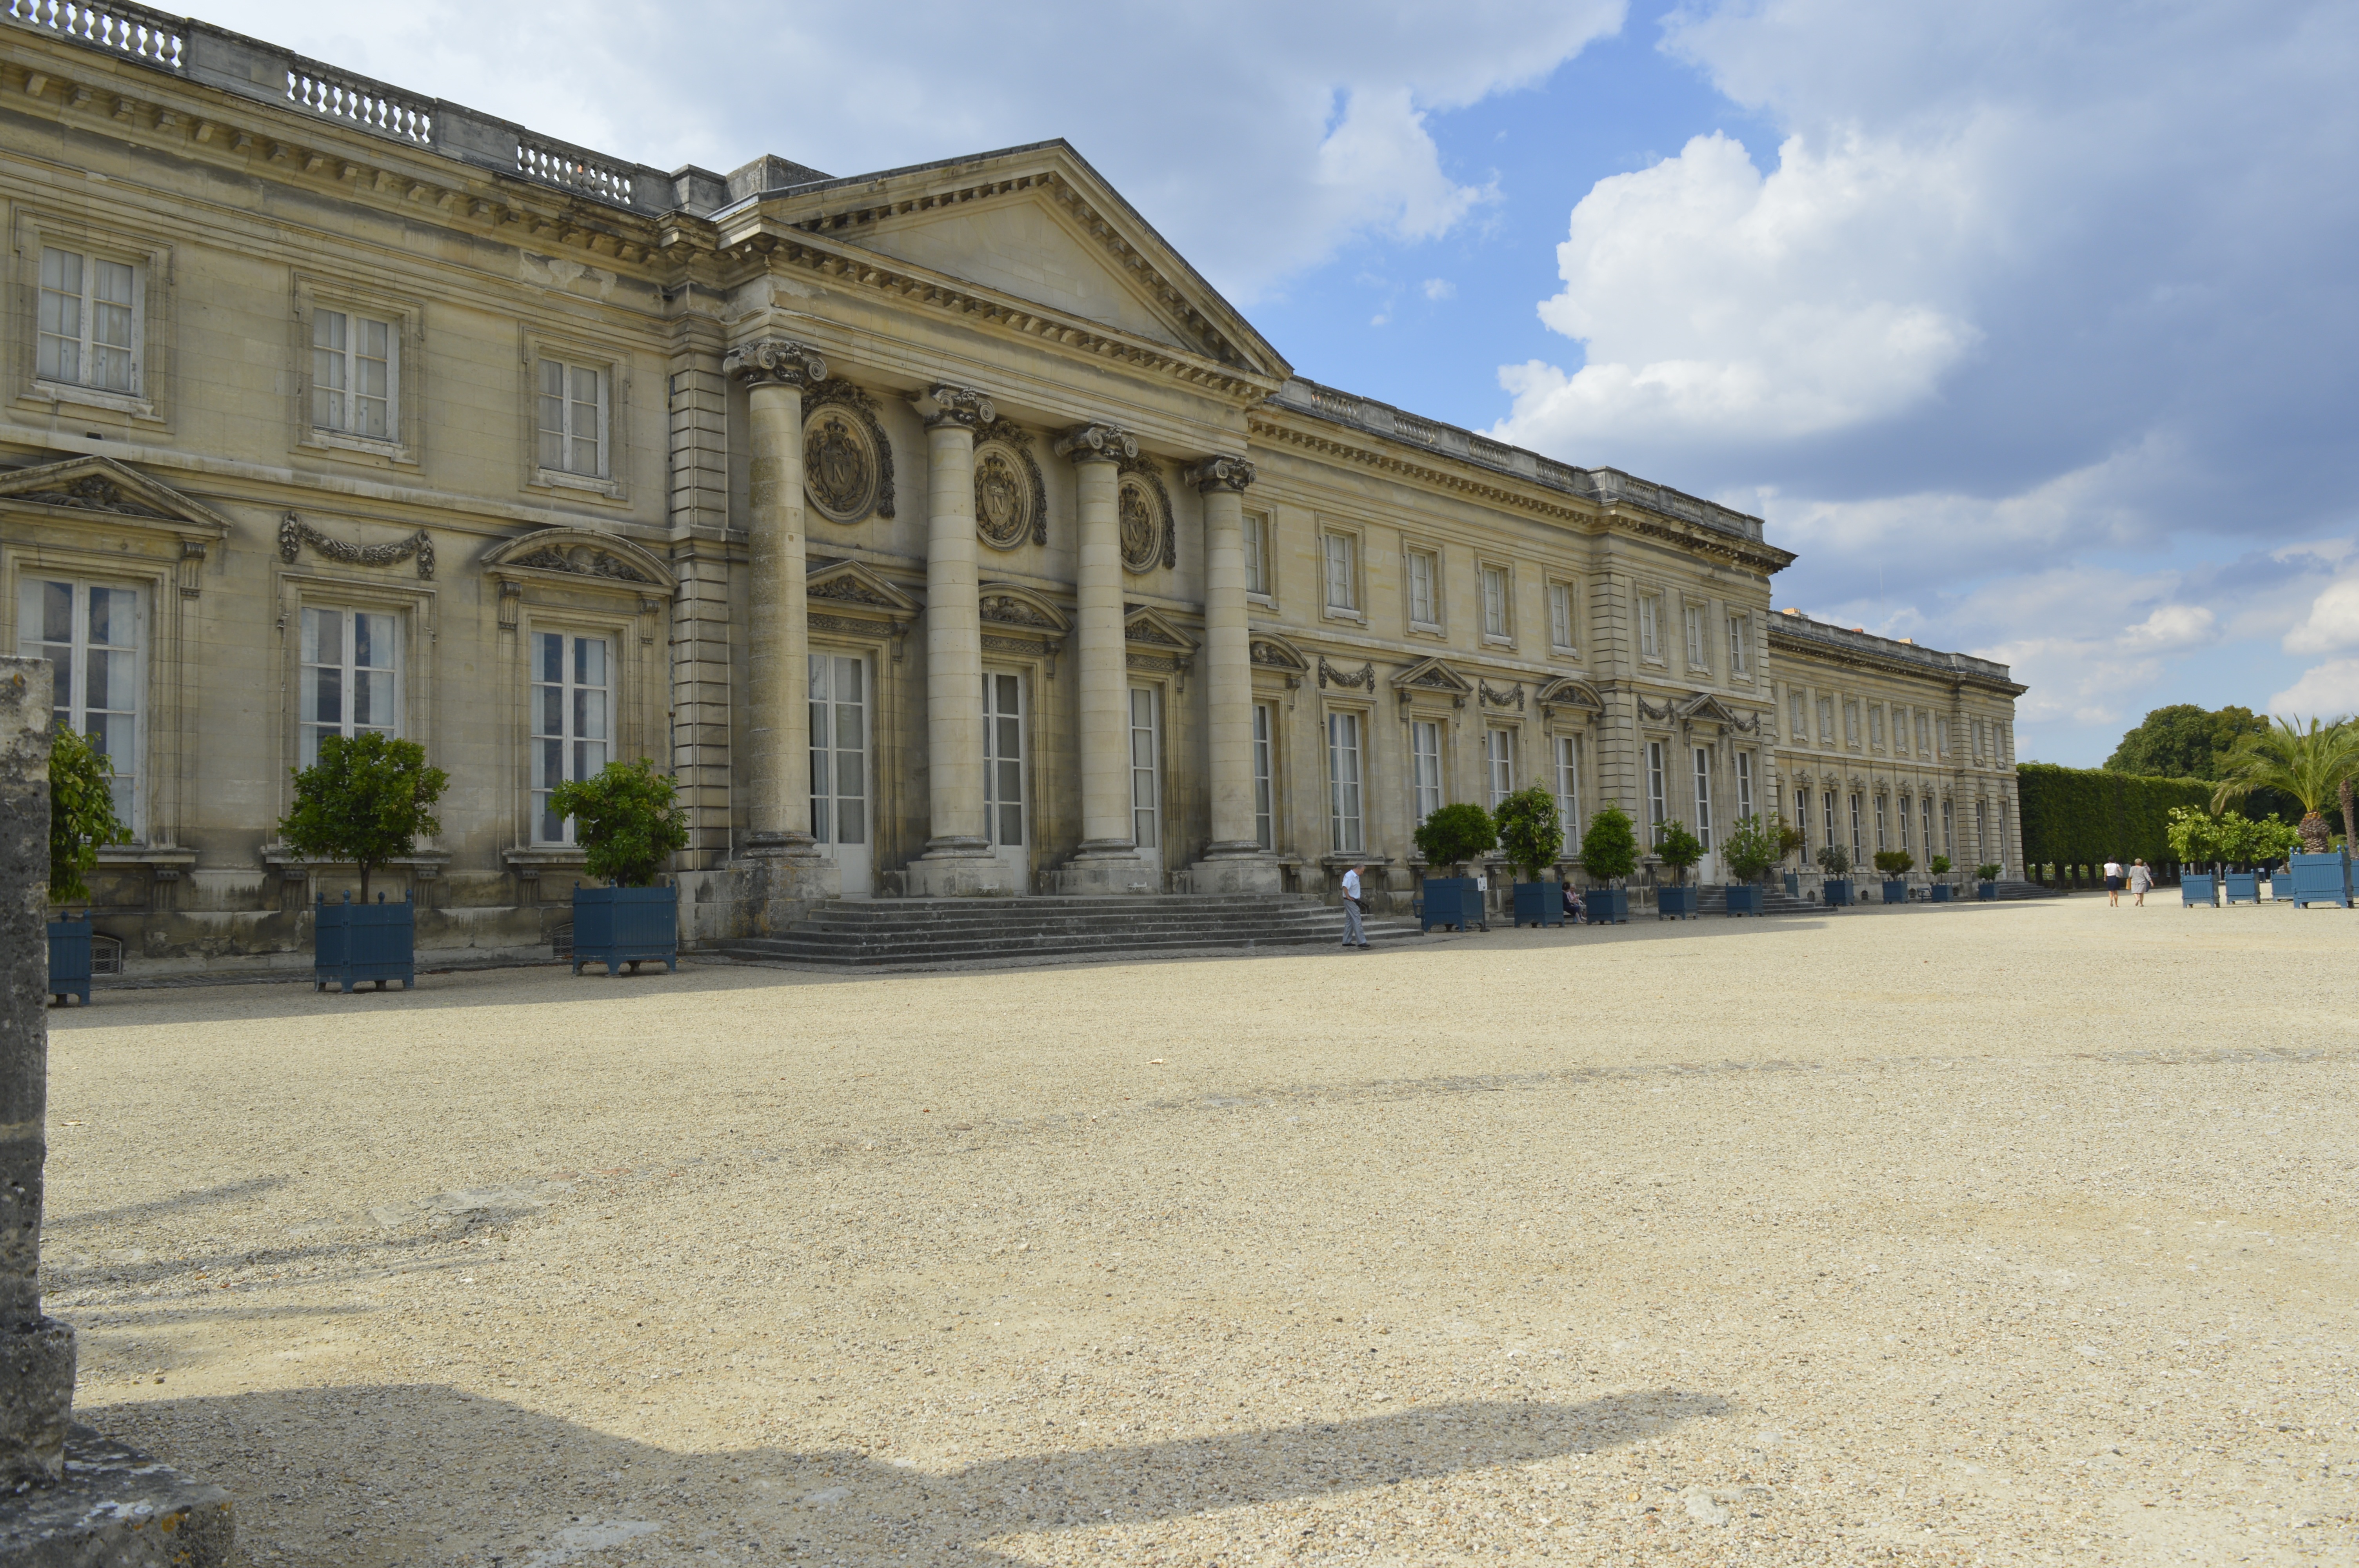
architecture, structure, building, palace, home, france, statue, decoration, facade, property, sculpture, tourist attraction, napoleon, estate, stately home, bonaparte